Mixed martial arts in Ontario

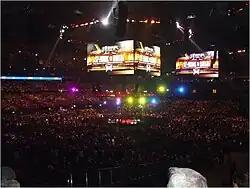
UFC 129 held at the Rogers Centre April 30, 2011 in Toronto

Mixed martial arts (MMA) in Ontario had been considered illegal until August 14, 2010, when the Ontario government announced that they would be moving forward to allow professional mixed martial arts in the province. This was seen as a sudden change in direction as the government has been reluctant to allow MMA events to be held. This paved the way for the largest regulated professional MMA event, UFC 129, which was held on April 30, 2011 at the Rogers Centre in Toronto.